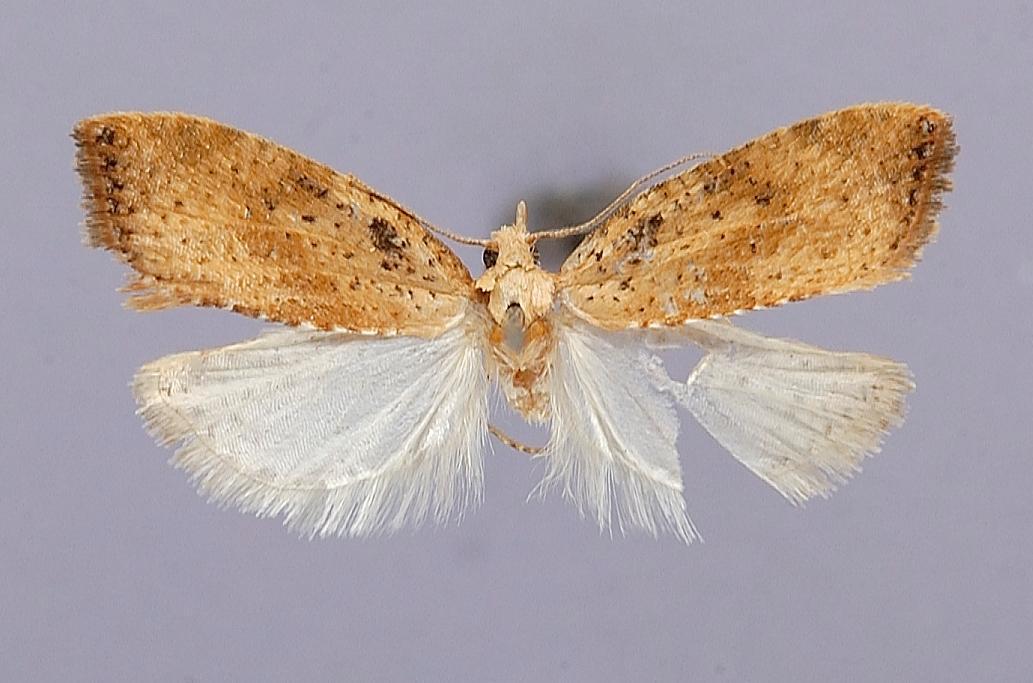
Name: Oregocerata quadrifurcata
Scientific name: Oregocerata quadrifurcata Razowski, 2005
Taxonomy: Animalia, Arthropoda, Insecta, Lepidoptera, Tortricidae
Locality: Cauca, Páramo de Parace, Lake San Rafael, Cauca, Colombia
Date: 27 Jan 1959